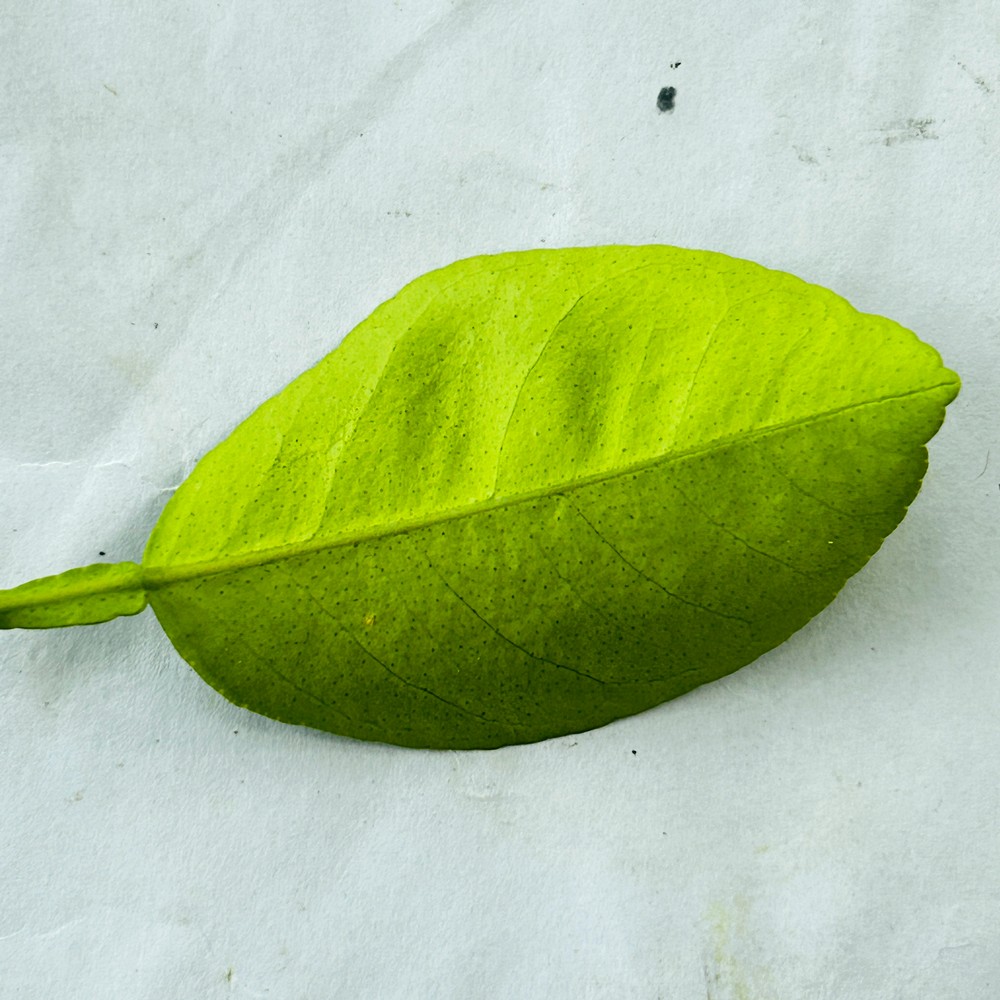
Label: Healthy Leaf